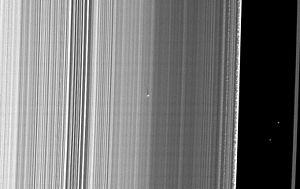
S/2009 S 1 est le nom provisoire donné à un des satellites naturels de Saturne. Son diamètre est estimé à 300 mètres, et il orbite autour de Saturne à une distance d'environ 117 000 km, dans l'anneau B.
Les satellites naturels de Saturne sont les corps naturellement en orbite autour de la planète Saturne. À l'heure actuelle, quatre-vingt-deux de ces entités ont été observées, auxquels on peut ajouter plus de cent cinquante hélices dans les anneaux suspectées d'être causées par des lunes mineures non observées directement. Parmi les quatre-vingt-deux premiers satellites, l'existence de cinquante-trois est suffisamment confirmée pour qu'ils soient nommés individuellement alors que les vingt-neuf autres n'ont encore qu'une désignation temporaire. L'existence de trois satellites supplémentaires est particulièrement remise en question. Les satellites de Saturne ont des tailles très variées. Il existe de petites lunes de moins d'un kilomètre de diamètre, mais aussi Titan, plus grand que la planète Mercure. Parmi les satellites recensés, treize ont un diamètre de plus de cinquante kilomètres.